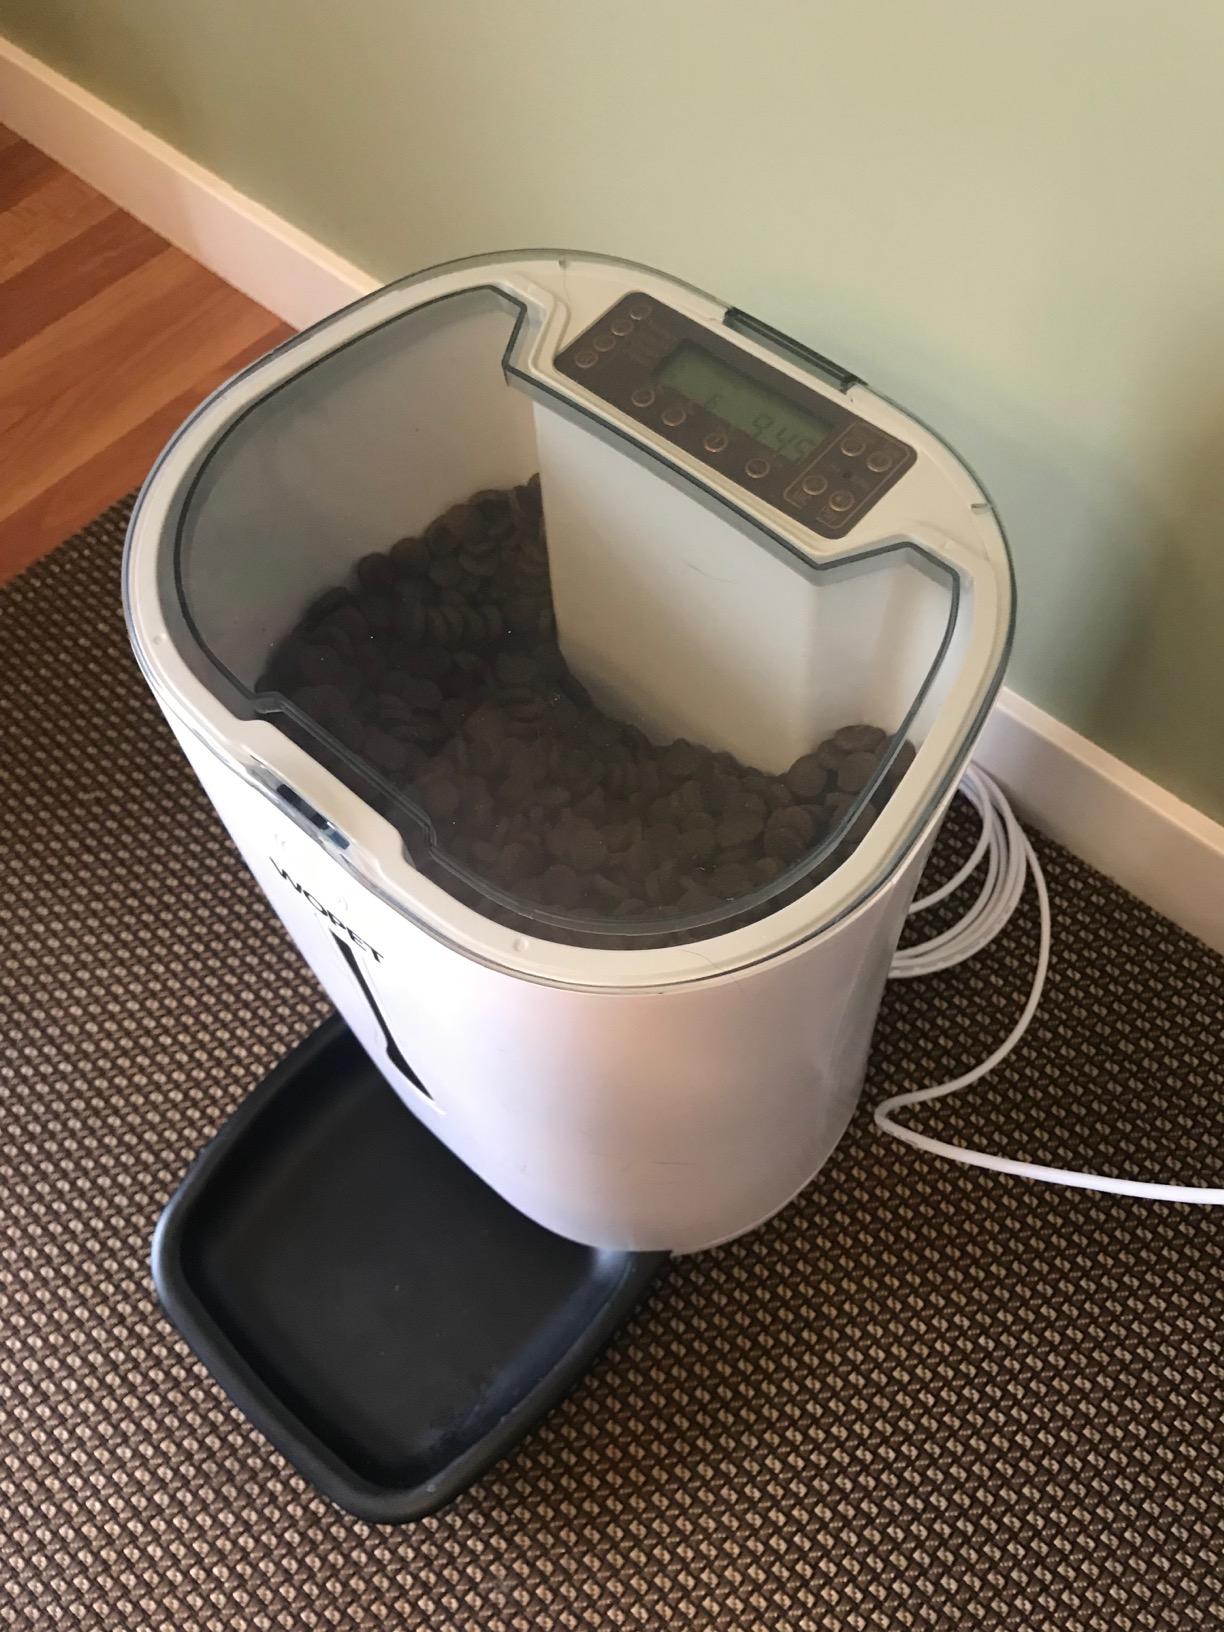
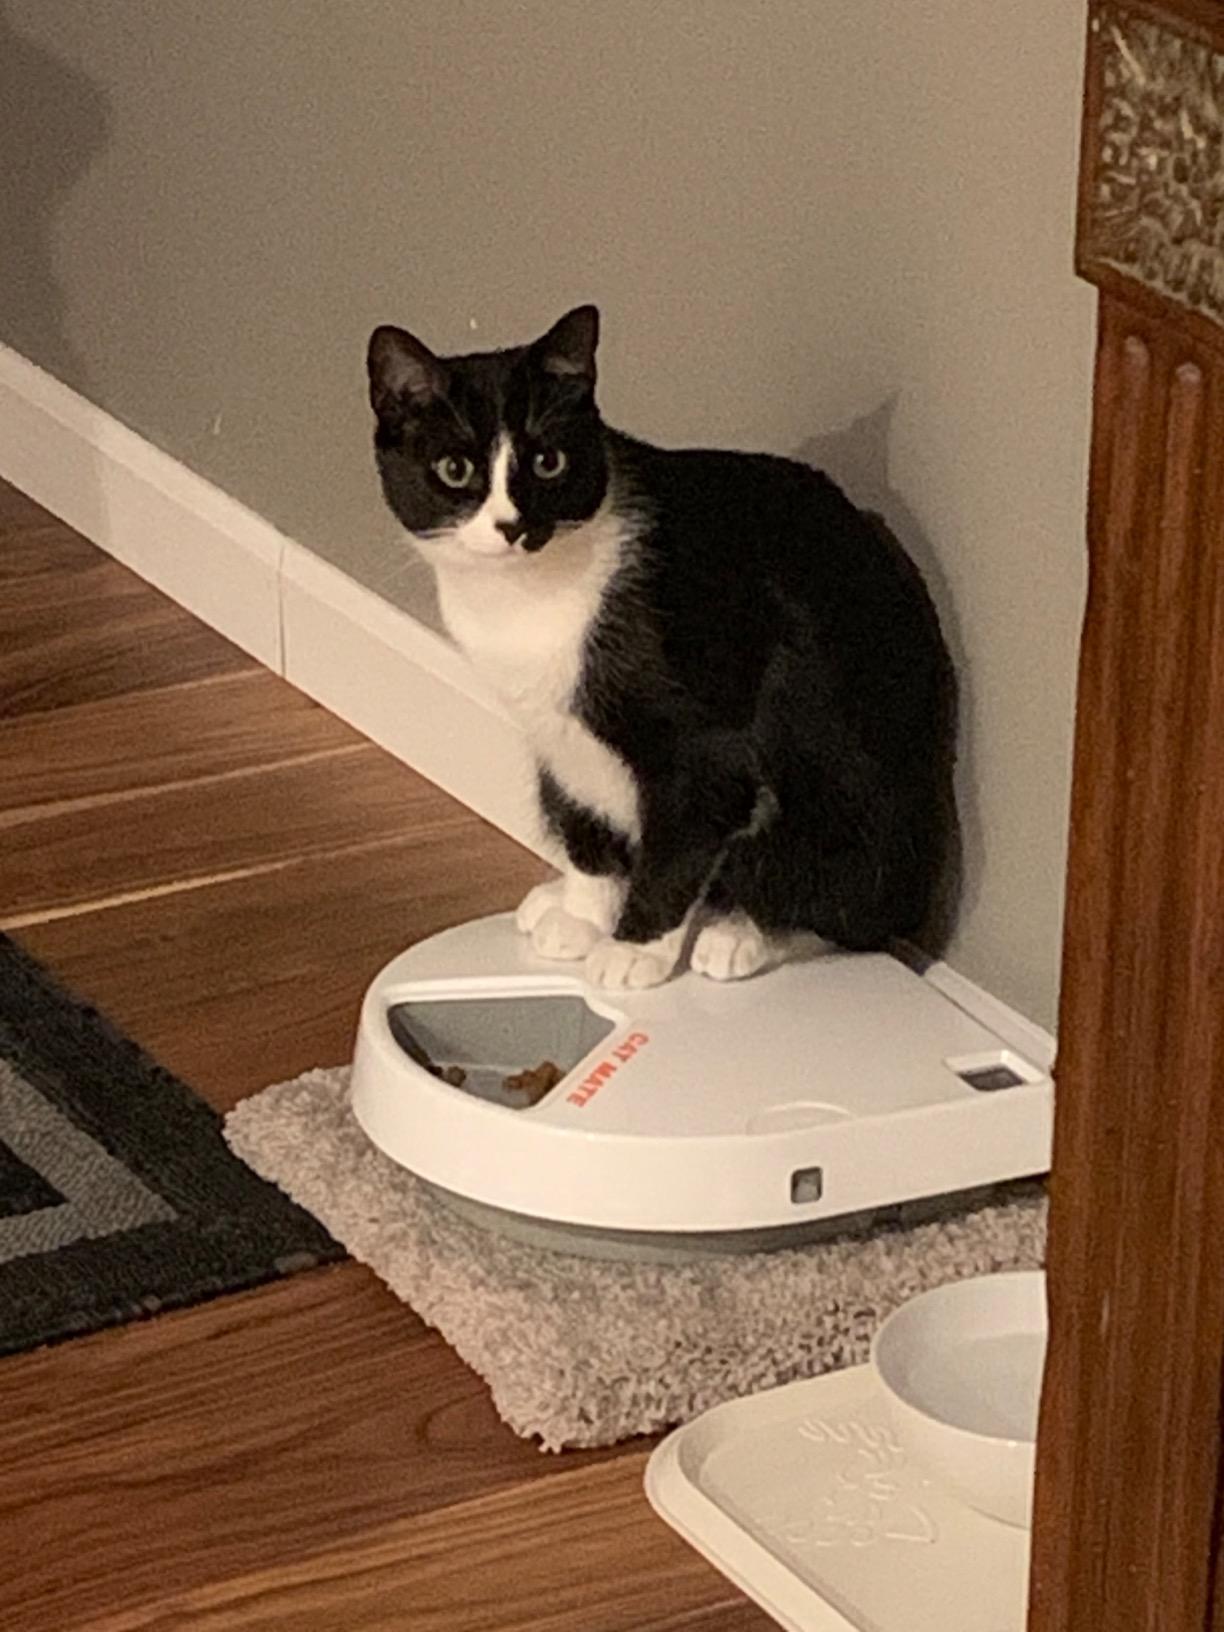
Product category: items_feeder
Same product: no